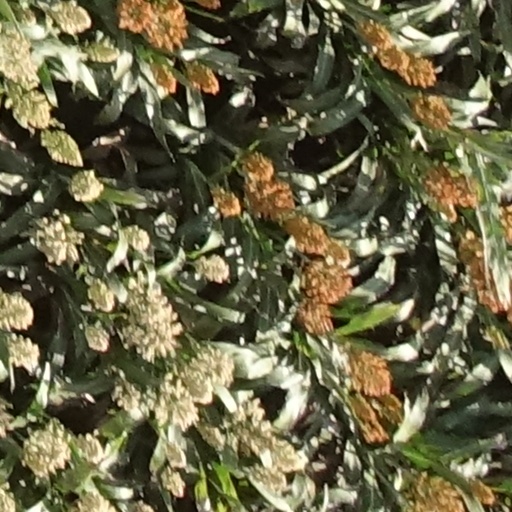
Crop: sorghum